University of Scranton buildings and landmarks

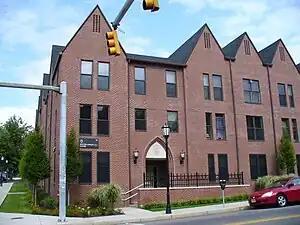
Madison Square Apartments, including the Dexter Hanley House

First-year students are offered traditional double rooms that share a community restroom. All freshmen dorms are located near the center of the university's campus. Freshmen housing does not have air-conditioned or carpeted rooms. Each building has washers and dryers on the first floor for student use as well as light housekeeping services provided to all rooms and bathrooms.